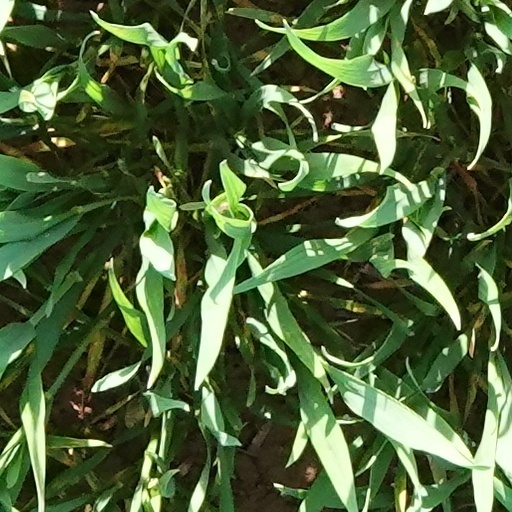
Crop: wheat